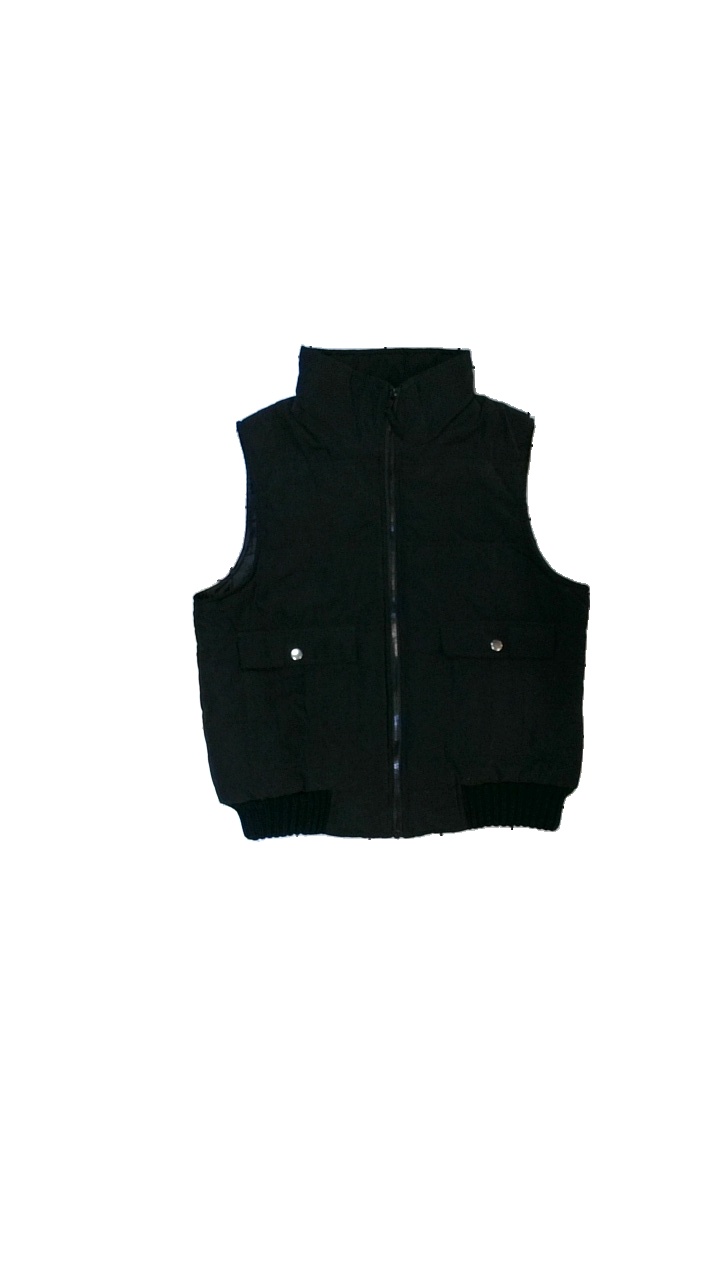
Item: Outerwear (Ladies)
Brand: Okay
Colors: Black
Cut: Regular
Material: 100% polyester
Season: All
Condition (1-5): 3
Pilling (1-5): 3
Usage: Reuse
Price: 50-100